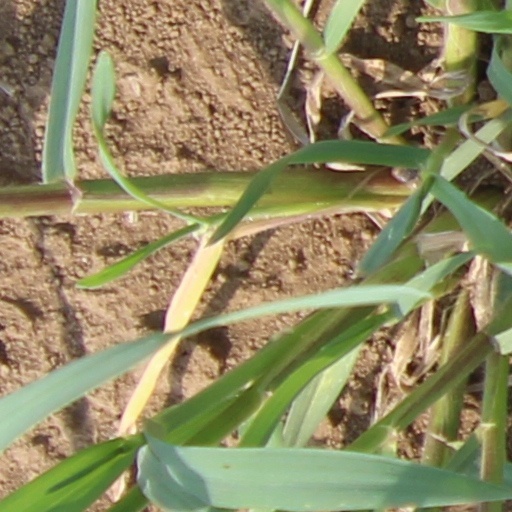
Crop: wheat